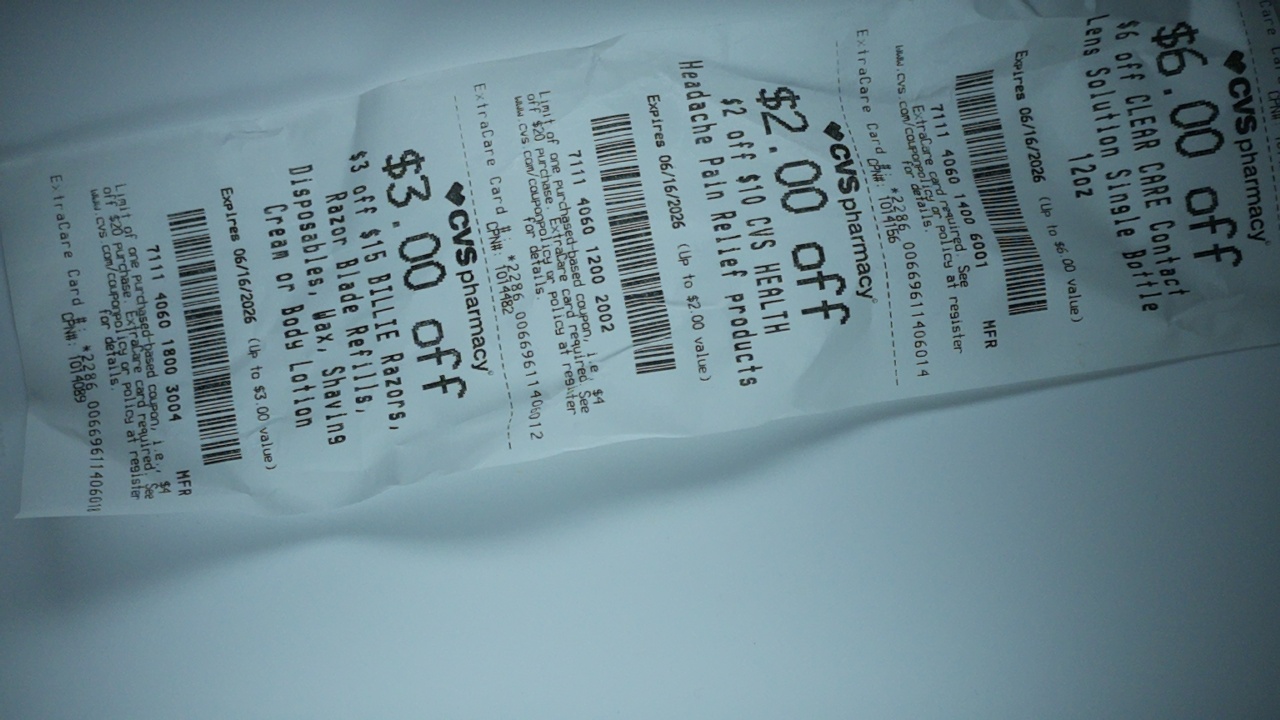
Label: trash